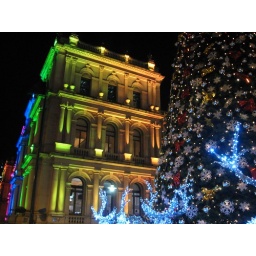
Close in shot of the base of the large Christmas tree at the intersection of Queen St and George St in Brisbane in front of the Treasury Casino